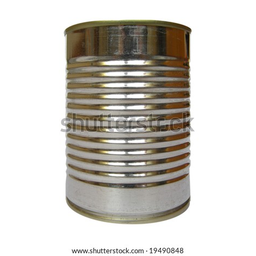
Label: metal